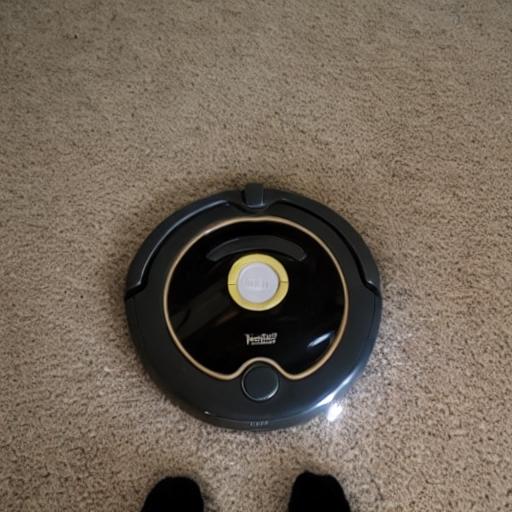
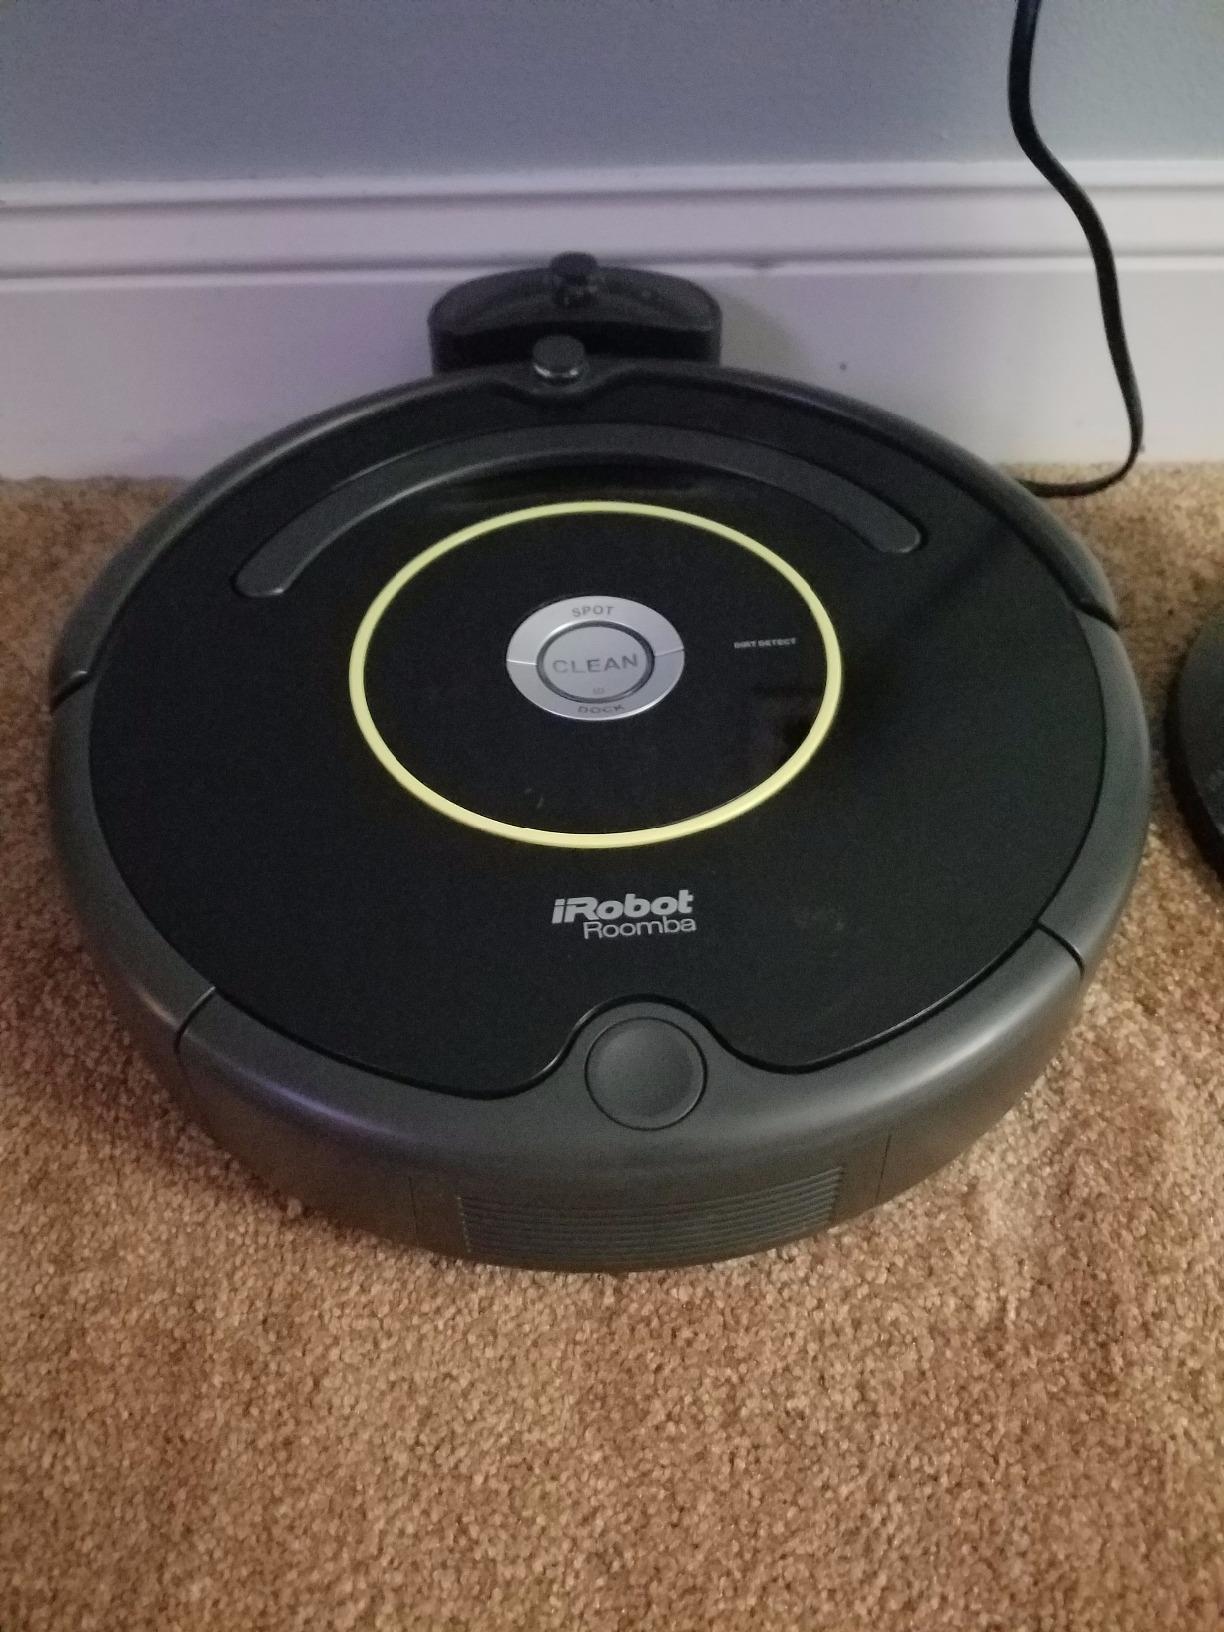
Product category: items_vacuum
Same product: no